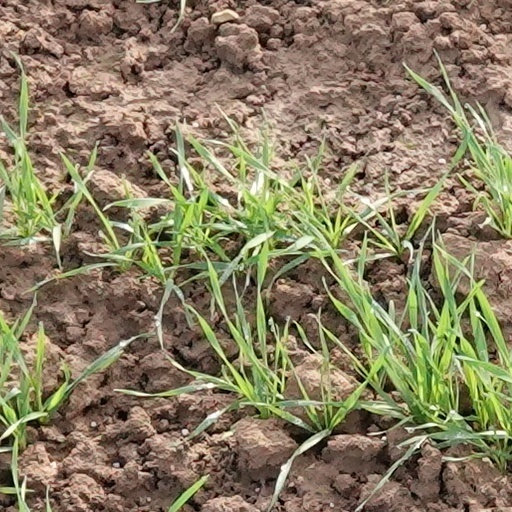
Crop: wheat